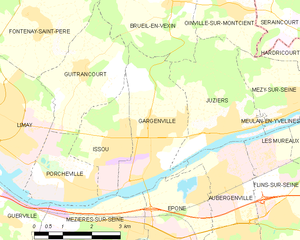
Carte des communes françaises Gargenville